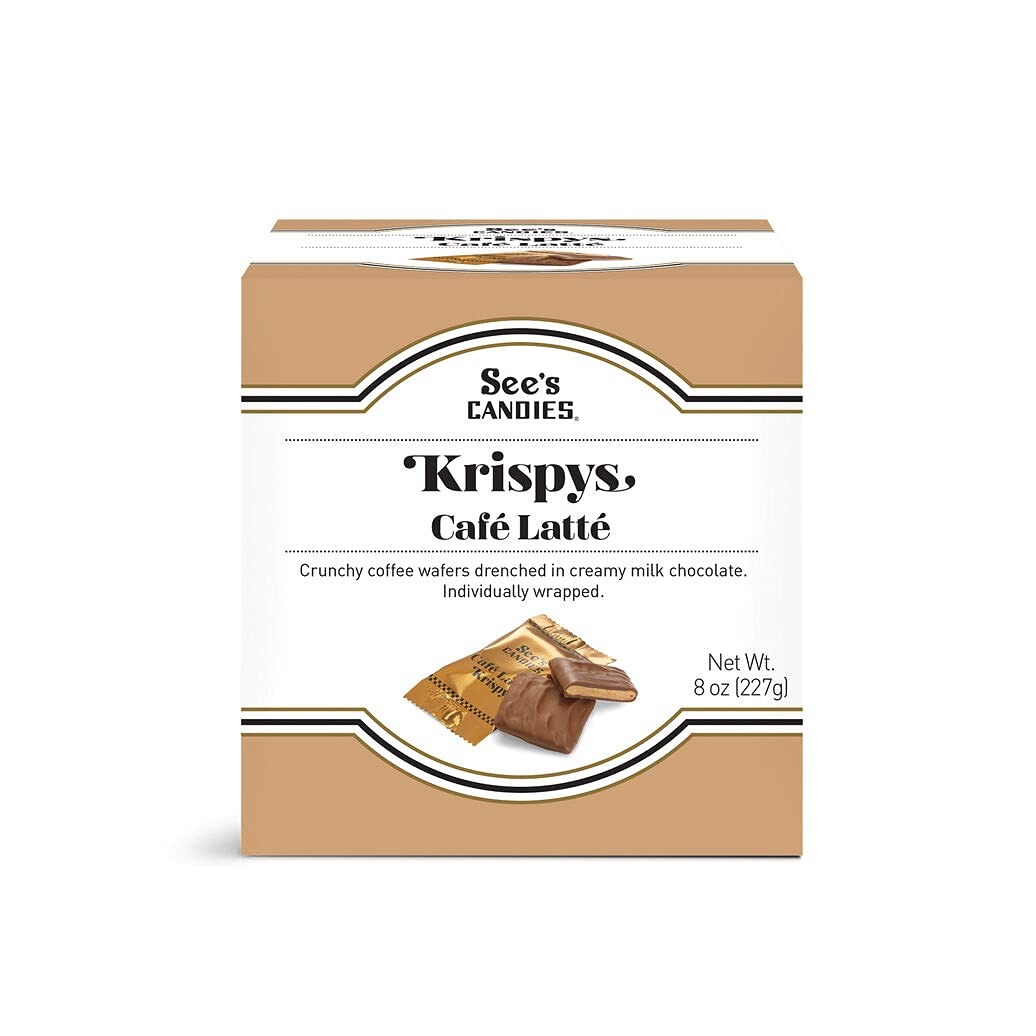
Item Name: See's Candies 8 oz Cafe Latte Krispys
Bullet Point 1: Crispy wafer-thin squares unlike anything else. Featuring smooth coffee flavor in See's classic milk chocolate. Individually wrapped for on-the-go snacking.
Bullet Point 2: Approximately 30 per box.
Bullet Point 3: Individually Wrapped
Bullet Point 4: Made Mary See's way, with no added preservatives, since 1921.
Bullet Point 5: To ensure the highest quality, heat sensitive candies are shipped with ice packs and in insulated packaging during warmer months.
Product Description: Crispy wafer-thin squares unlike anything else. Featuring smooth coffee flavor in See's classic milk chocolate. Individually wrapped for on-the-go snacking. Approximately 30 per box. To ensure the highest quality, heat sensitive candies are shipped with ice packs and in insulated packaging during warmer months.
Value: 8.0
Unit: Ounce

Price: 36.99